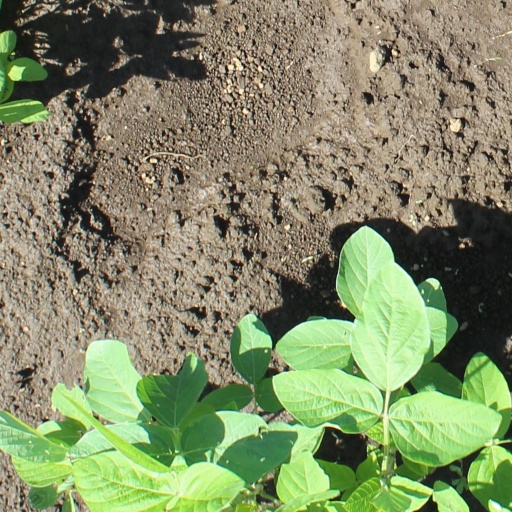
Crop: soybean